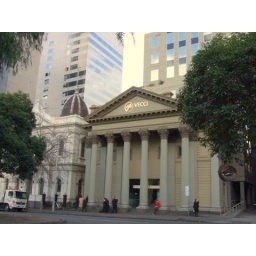
I like the Vecci building. A short distance from Sir Doug. The boy in red is a nice touch.